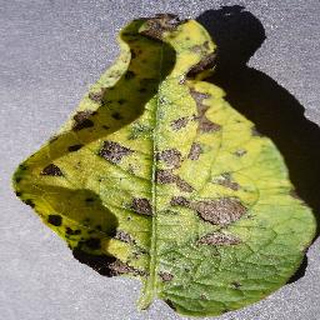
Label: potato_early_blight